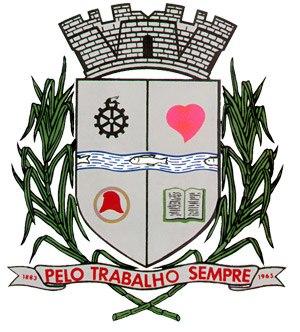
Rafard est une municipalité brésilienne de l'État de São Paulo et la Microrégion de Piracicaba.